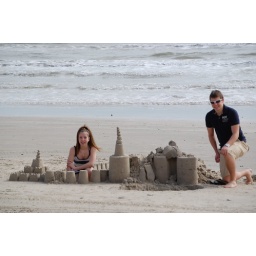
sand castle in port aransas